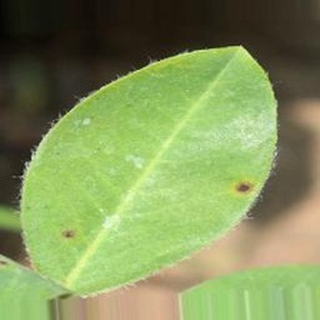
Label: groundnut_early_leaf_spot